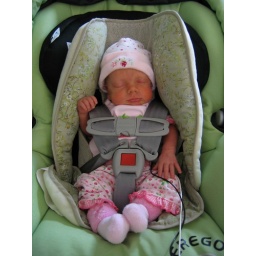
Adelyn in her car seat